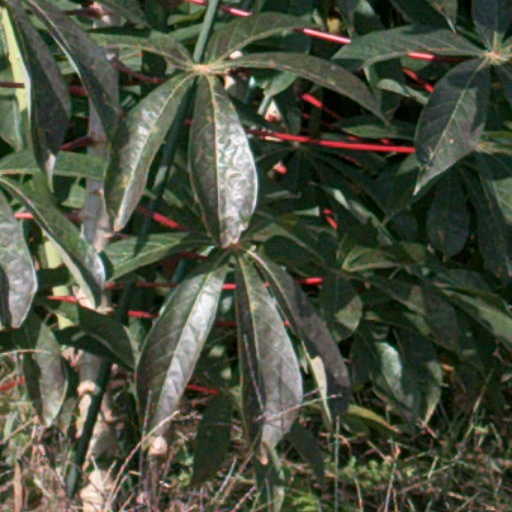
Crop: cassava